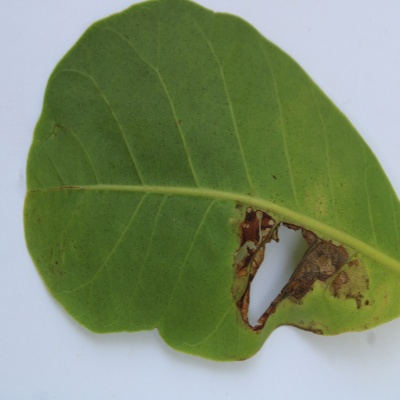
Crop: Cashew
Condition: leaf miner